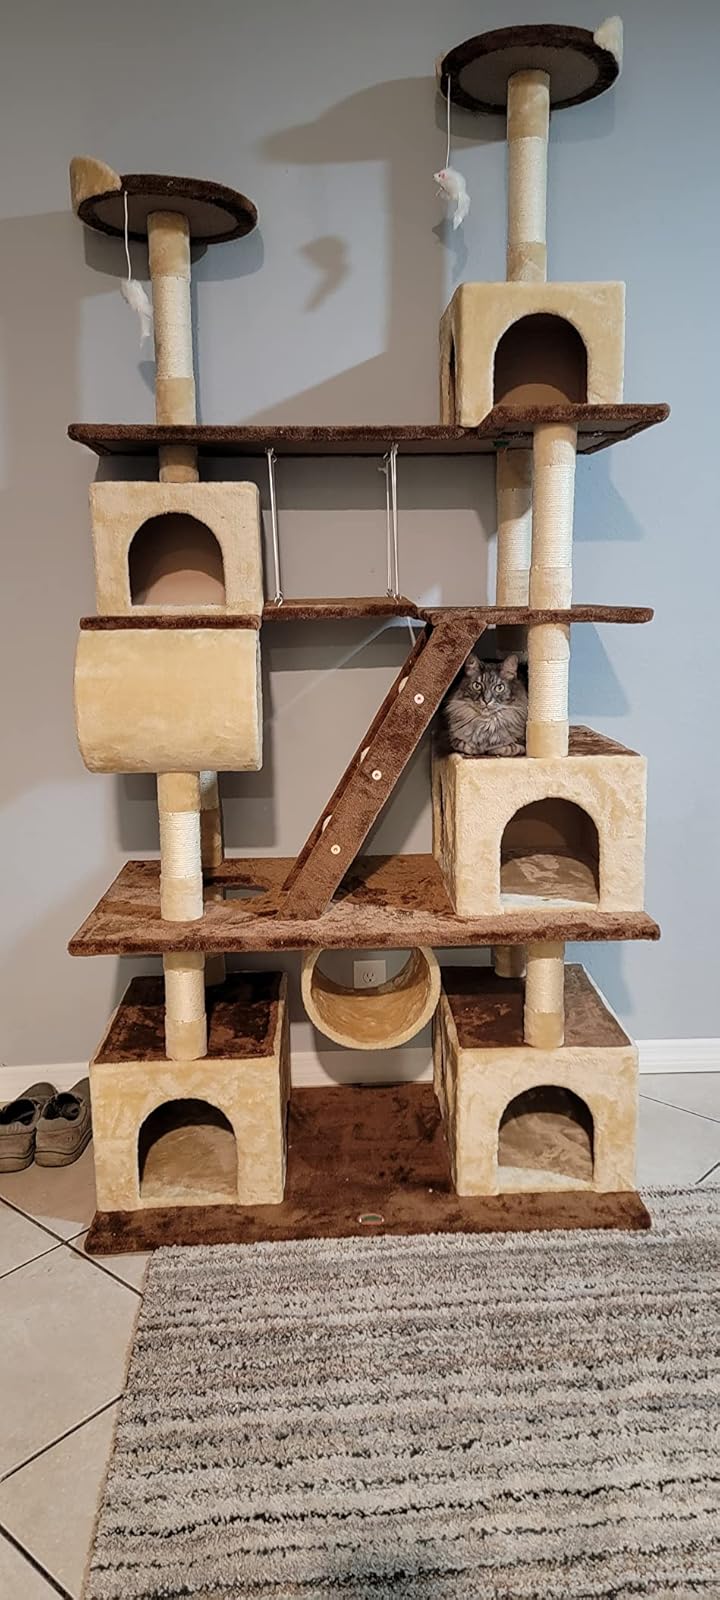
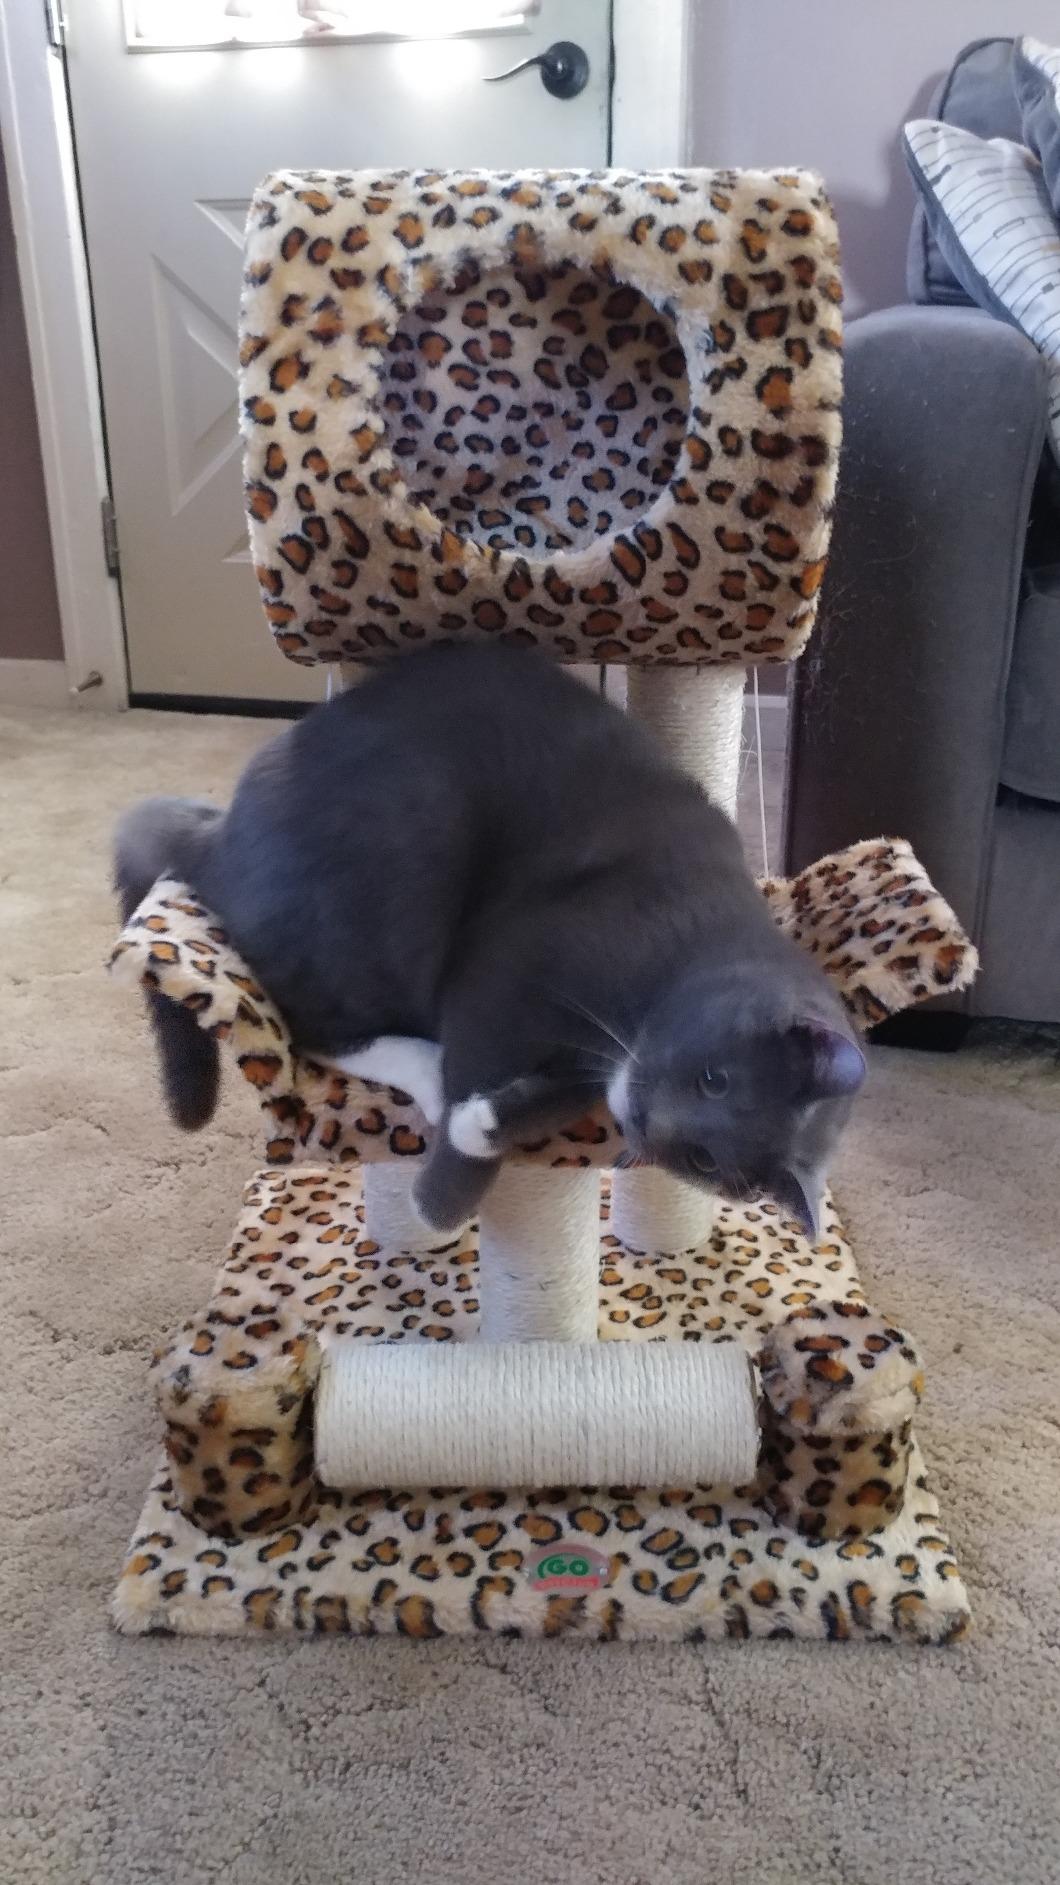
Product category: items_cat tree
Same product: no